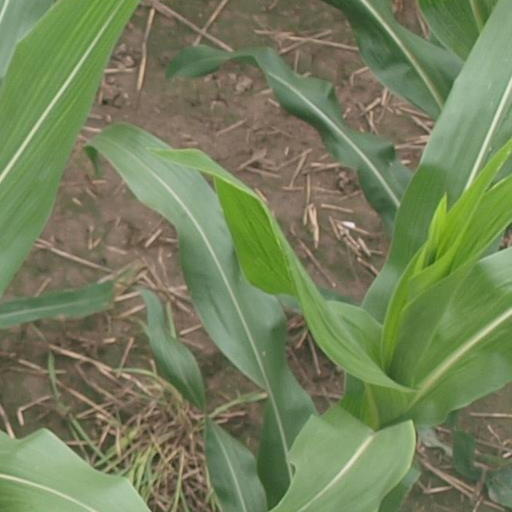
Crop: maize; corn